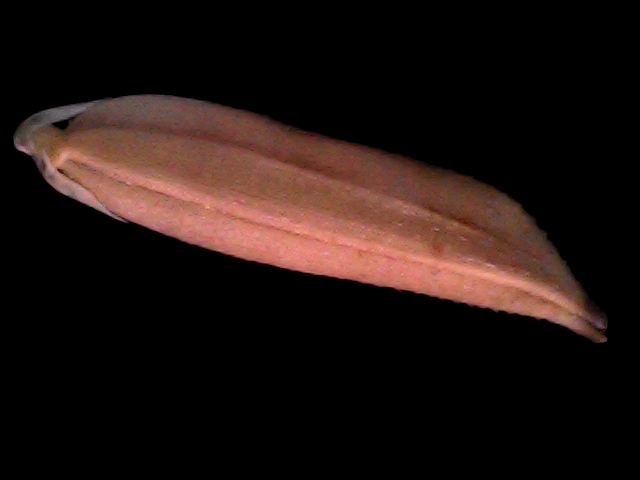
Rice variety: BD70